Brotopia

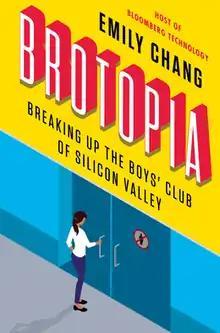
First edition cover

Brotopia: Breaking Up the Boys' Club of Silicon Valley is 2018 non-fiction book by Emily Chang. It is her debut book and was published on February 6, 2018, by Portfolio, a division of Penguin Random House. The book investigates and examines sexism and gender inequality in the technology industry of Silicon Valley.